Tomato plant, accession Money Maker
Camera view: vertical (180 deg); turntable rotation: 150 degrees
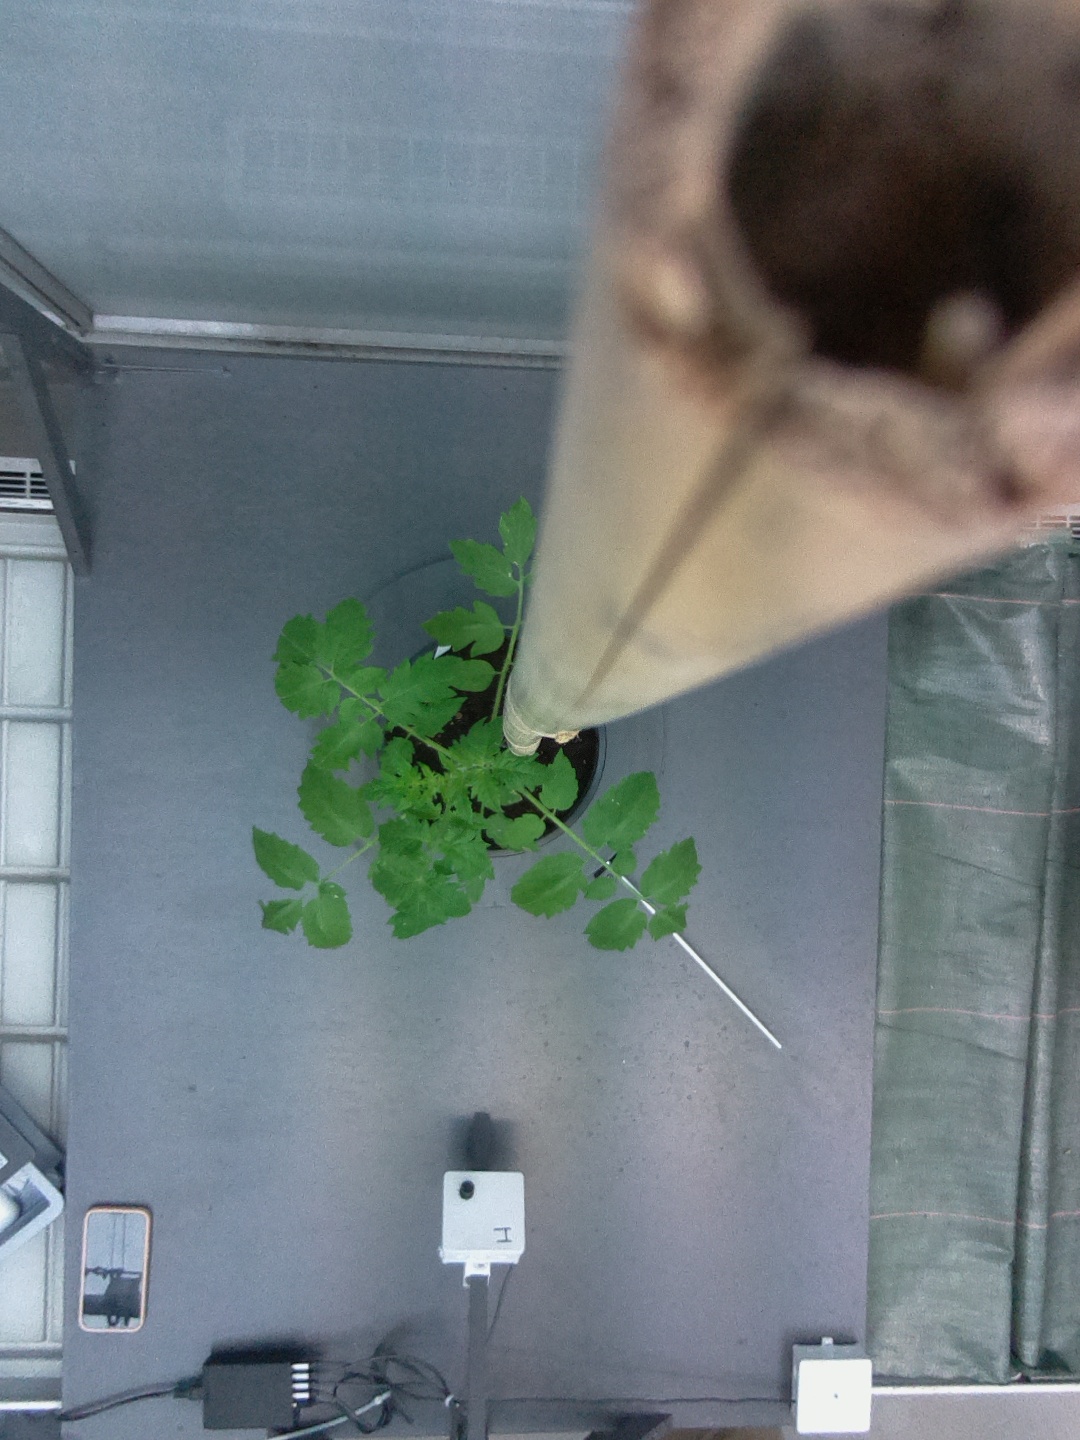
BBCH growth stage 13: 6 of true leaves visible